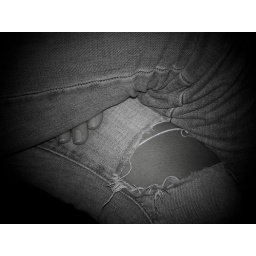
Jeans in black and white